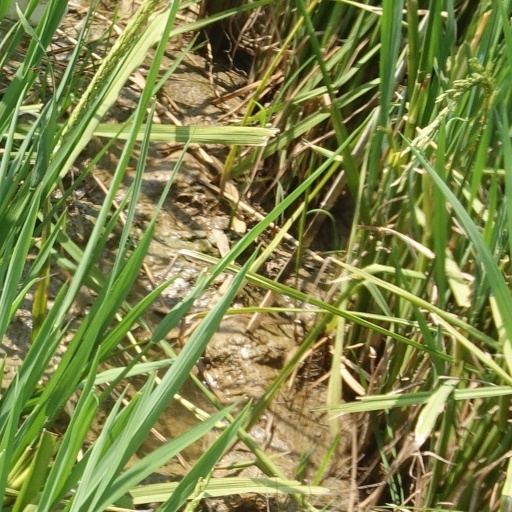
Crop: rice